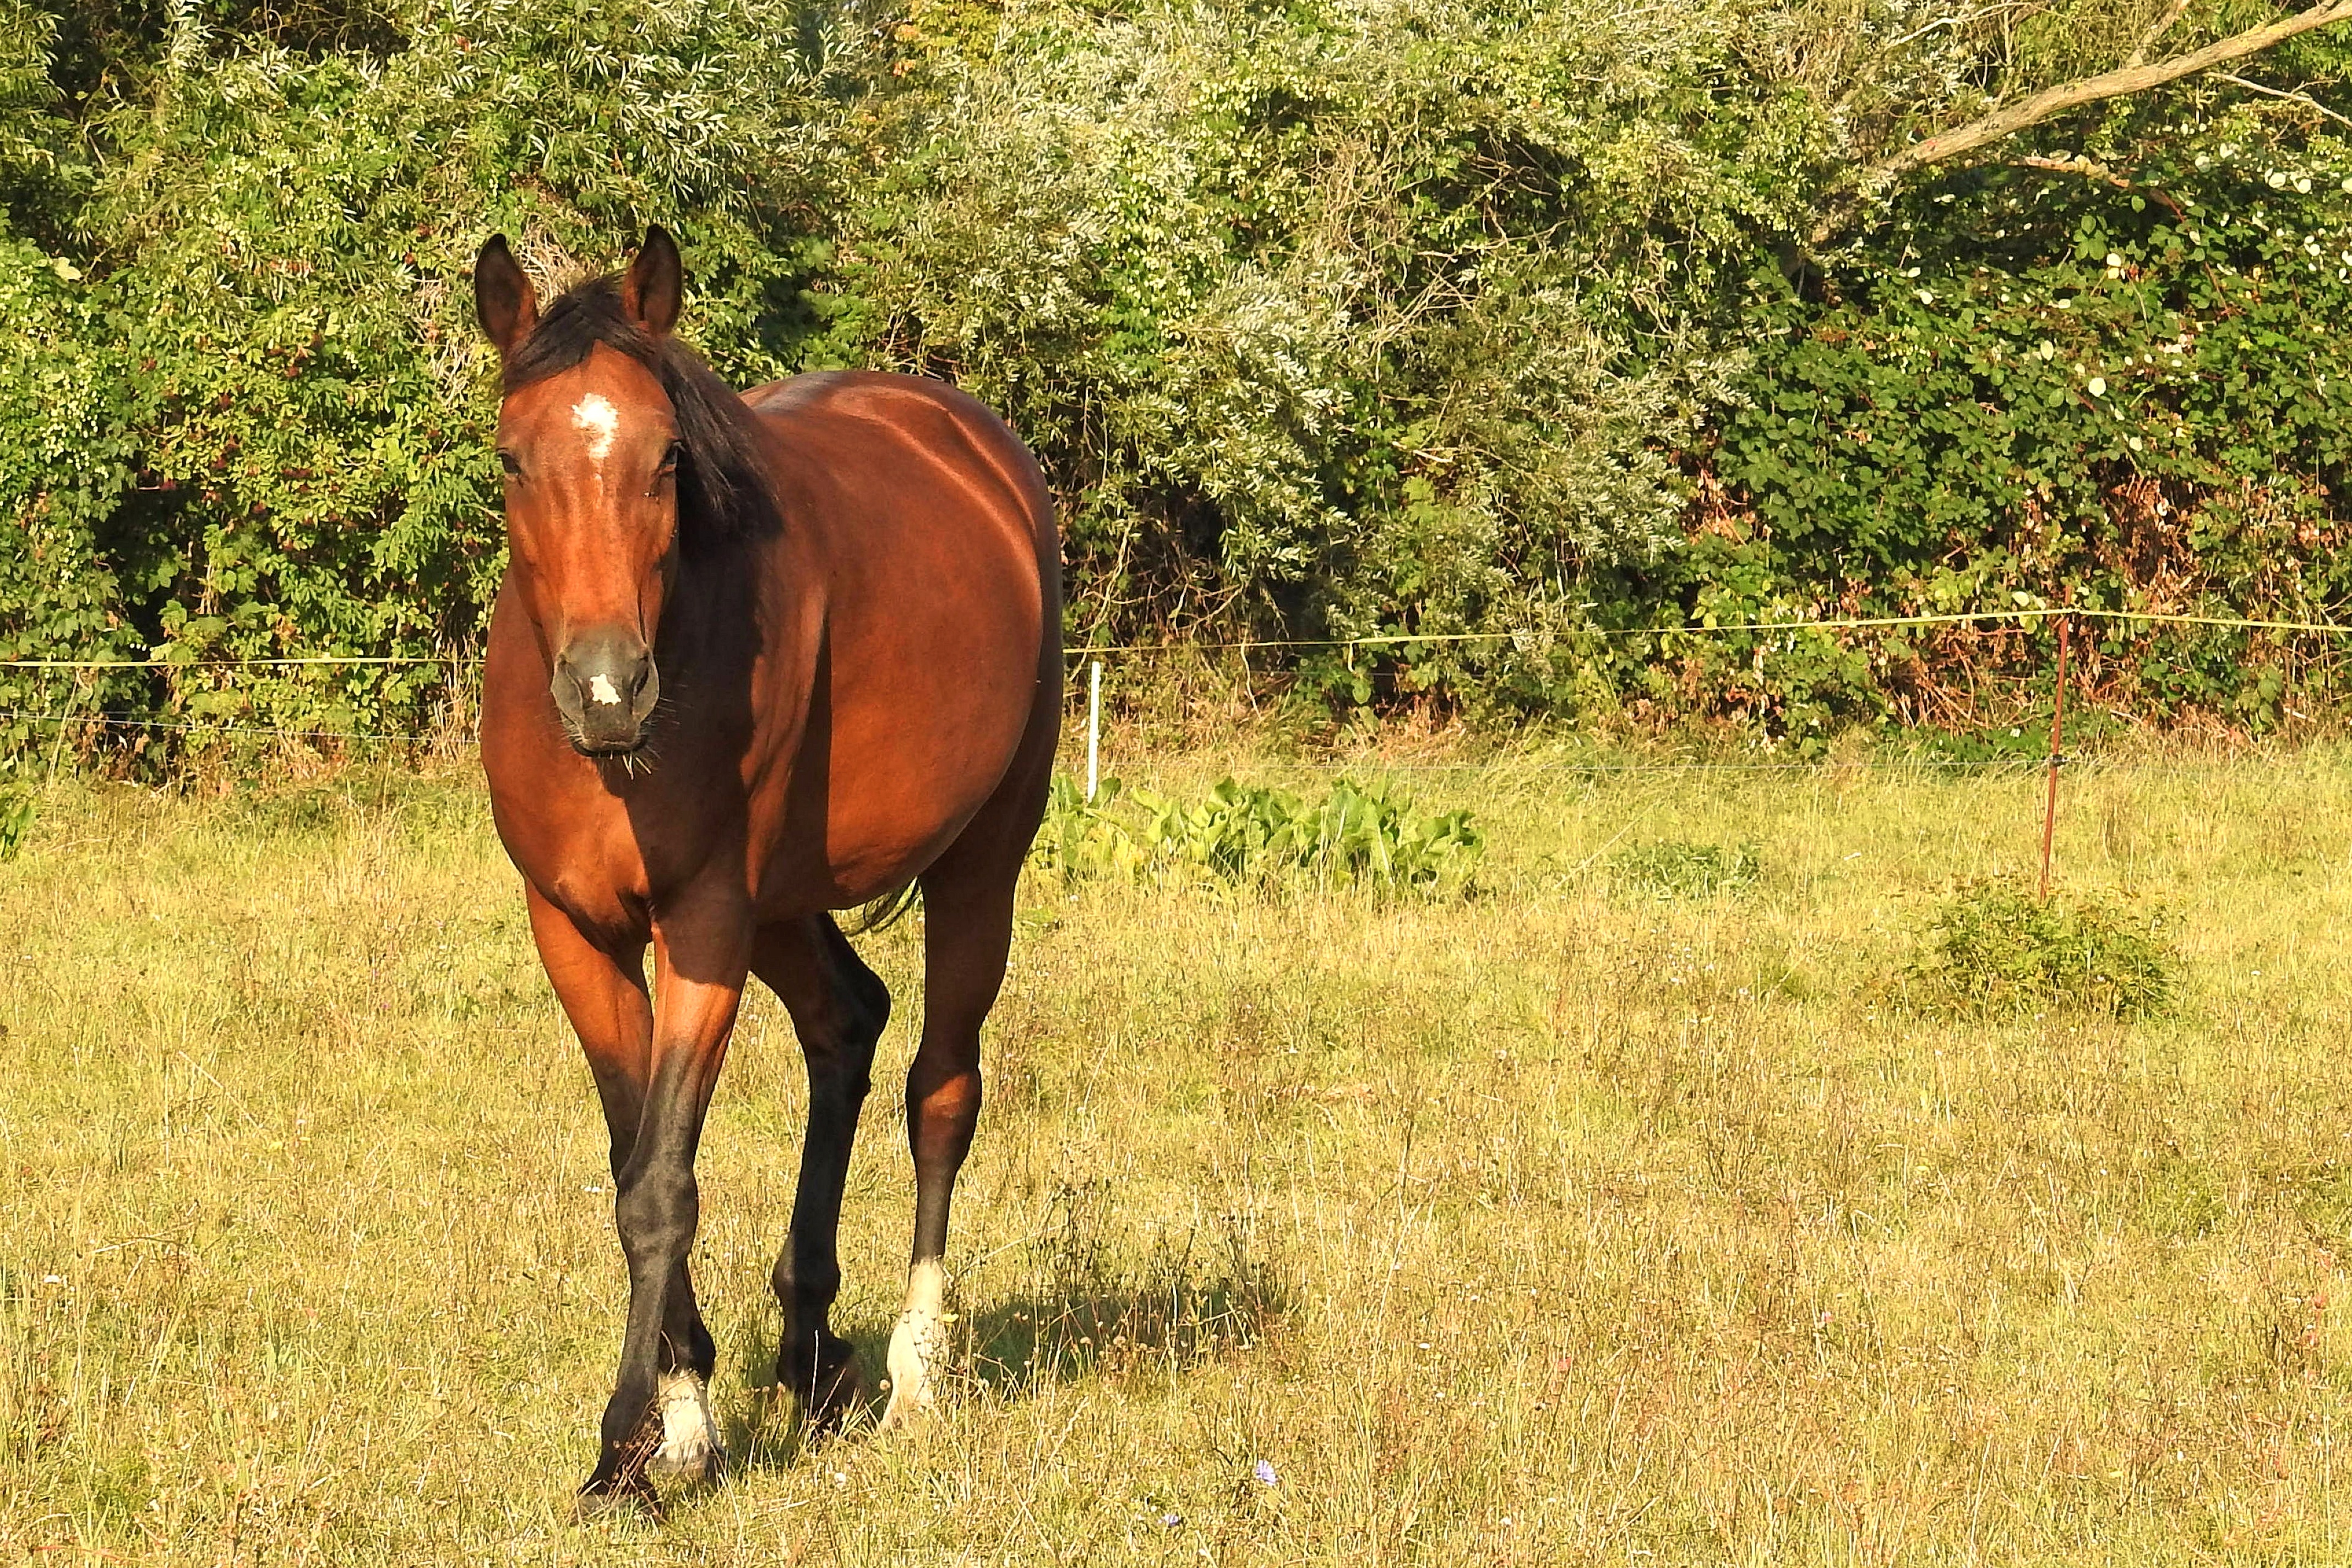
meadow, prairie, pasture, grazing, horse, mammal, stallion, mane, fauna, grassland, vertebrate, mare, coupling, foal, colt, morning sun, equestrianism, pack animal, eventing, trail riding, horse like mammal, mustang horse